Andy Ryan

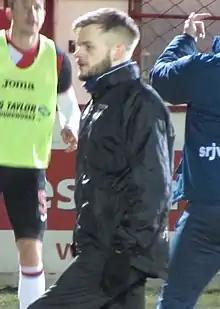
Ryan, pre-match for Dunfermline Athletic in 2018

Andy Ryan (born 29 September 1994) is a Scottish professional footballer who plays as a striker for Larne in the Irish Premiership.